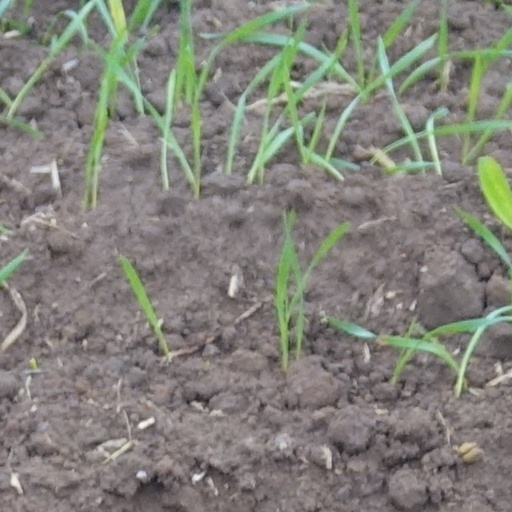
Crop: wheat